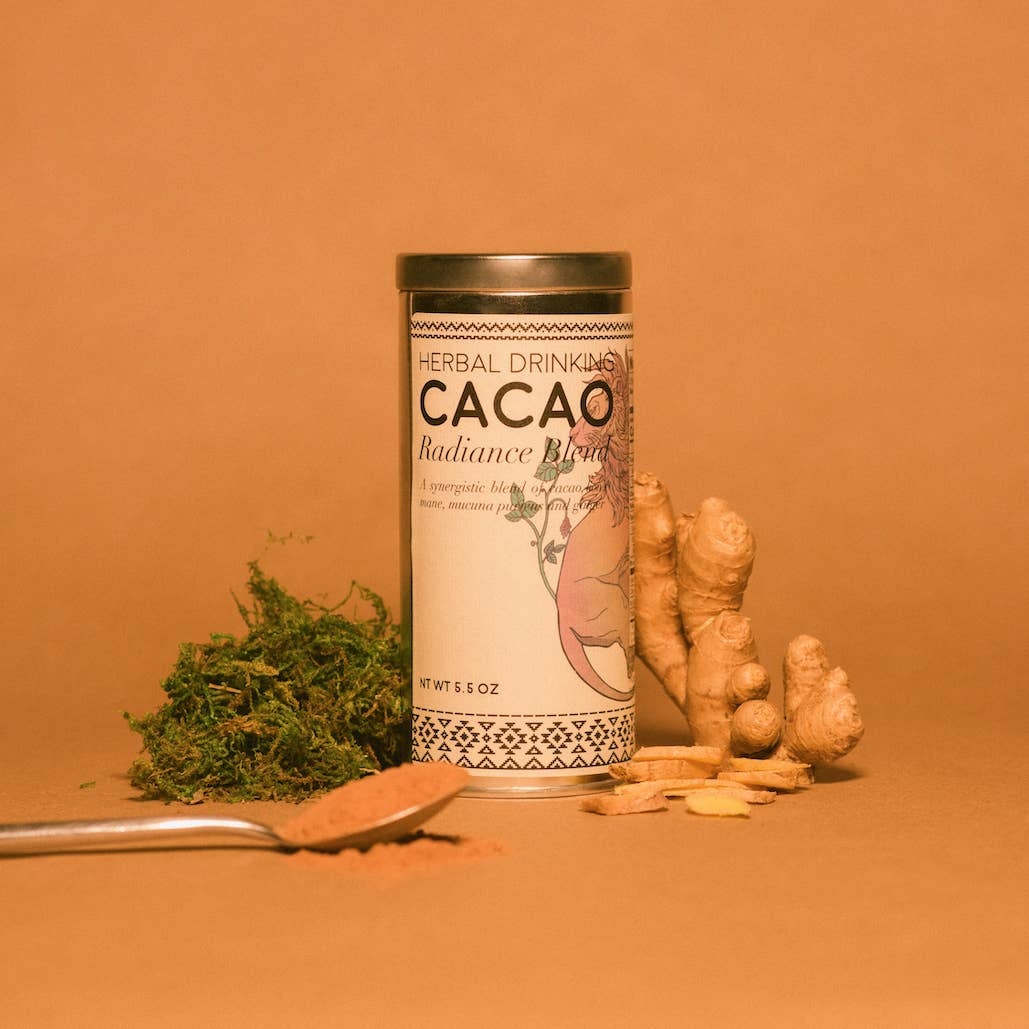
Herbal Drinking Cacao - Radiance Blend
Meet our newest addition to our herbal cacao line up- our Radiance Blend! We chose “Radiance” because this blend was formulated to have you glowing your inner radiance from the inside out. Our beyond organic, highest quality Ecuadorian cacao powder comes together with the healing herbs and fungi of Lion’s Mane, Mucuna Pruriens, and Ginger for a warming, tasty, and nutrient dense beverage. Our “Radiance Blend” is perfect for daily use, with a recommended serving size of 1-1.5 tablespoons per cup of your preferred base. Each 5.5oz bag offers approximately 15-18 servings. For a smooth and frothy consistency, try heating one cup of your preferred milk on the stove and stirring in 1.5 tablespoons of the cacao blend. Once heated through, remove from the stove and pulse in a blender. Details • Made in United States • Ingredients: Cacao Powder, Lion’s Mane Mushroom, Mucuna pruriens, Ginger. 100% organic ingredients. • Product Language: English • Shelf life: 12–24 months • Storage: Shelf-stable • Weight: 9 oz (255.15 g) • Dimensions: 2.8 x 2.8 x 6 in (7.1 x 7.1 x 15.2 cm)
Brand: Colibri Healing
Category: Food, Beverages & Tobacco > Beverages > Hot Chocolate > Cocoa Powder